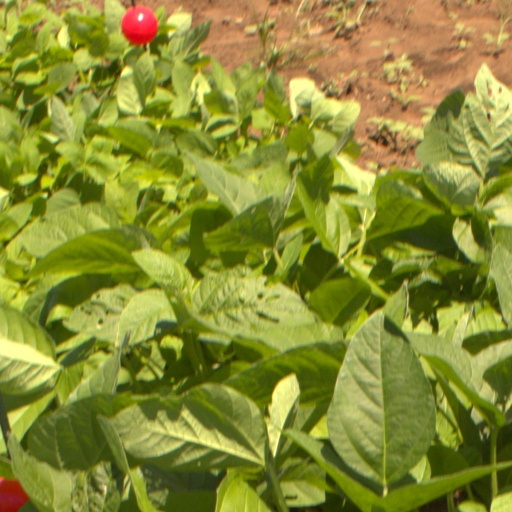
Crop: soybean